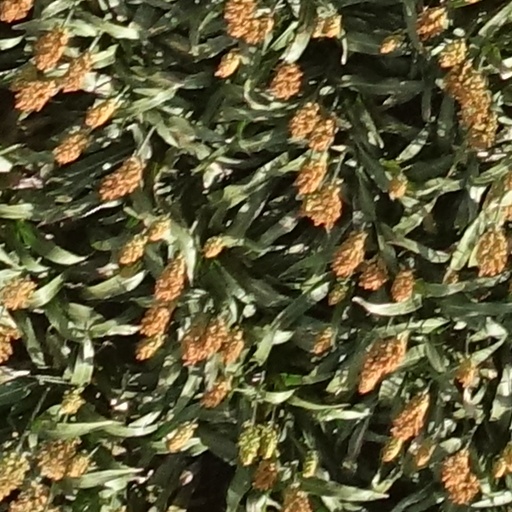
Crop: sorghum